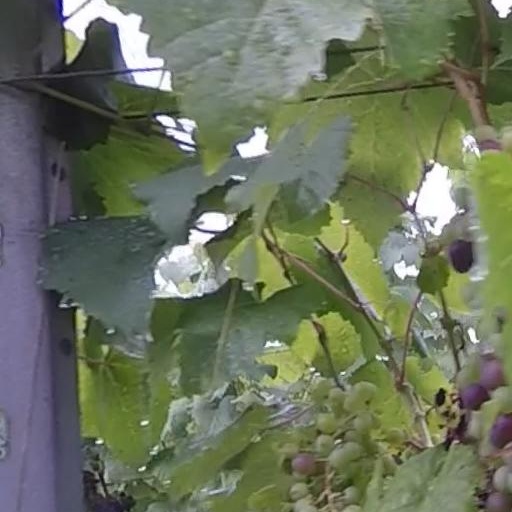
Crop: grape